Zastava M80

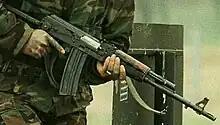
The Zastava M90, an updated model

The Zastava M80 was a 5.56 mm assault rifle produced by Zastava Arms. The M80 had a fixed wooden stock while the M80A had an under-folding metal stock. It was introduced in the early 1980s. It was the 5.56 mm version of the Zastava M70, with a longer barrel, later modified in 1990 as the Zastava M90.